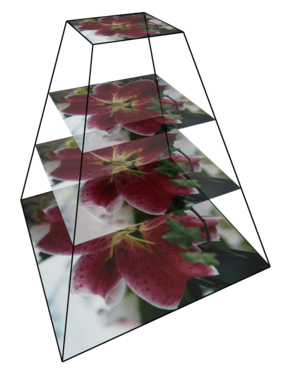
Exemple d'une pyramide d'image. Propriétaire: moi même, l'image est générée à partir de ma propre application.
"En traitement d'images, la pyramide est une représentation multi-résolution d'une image. Elle permet de modéliser l'image à différentes résolutions, depuis l'image initiale à une image très grossière. La pyramide d'images est souvent utilisée car elle permet à l'algorithme de traitement d'image de travailler depuis les détails jusqu'au ""grossier"". Cet outil est notamment utilisé à des fins de Segmentation d'image.